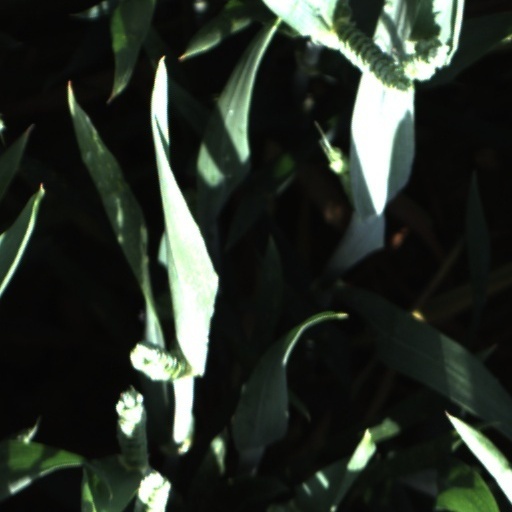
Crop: wheat